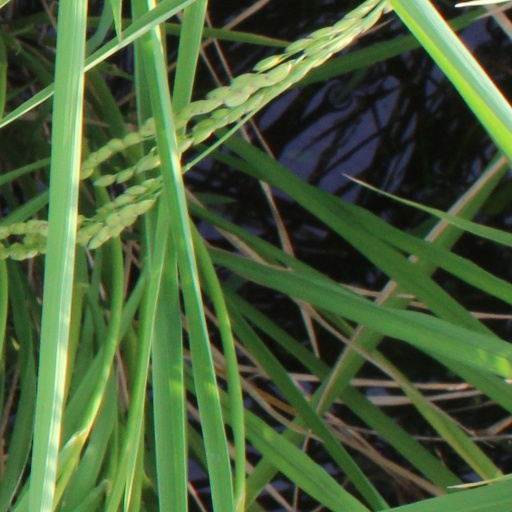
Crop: rice